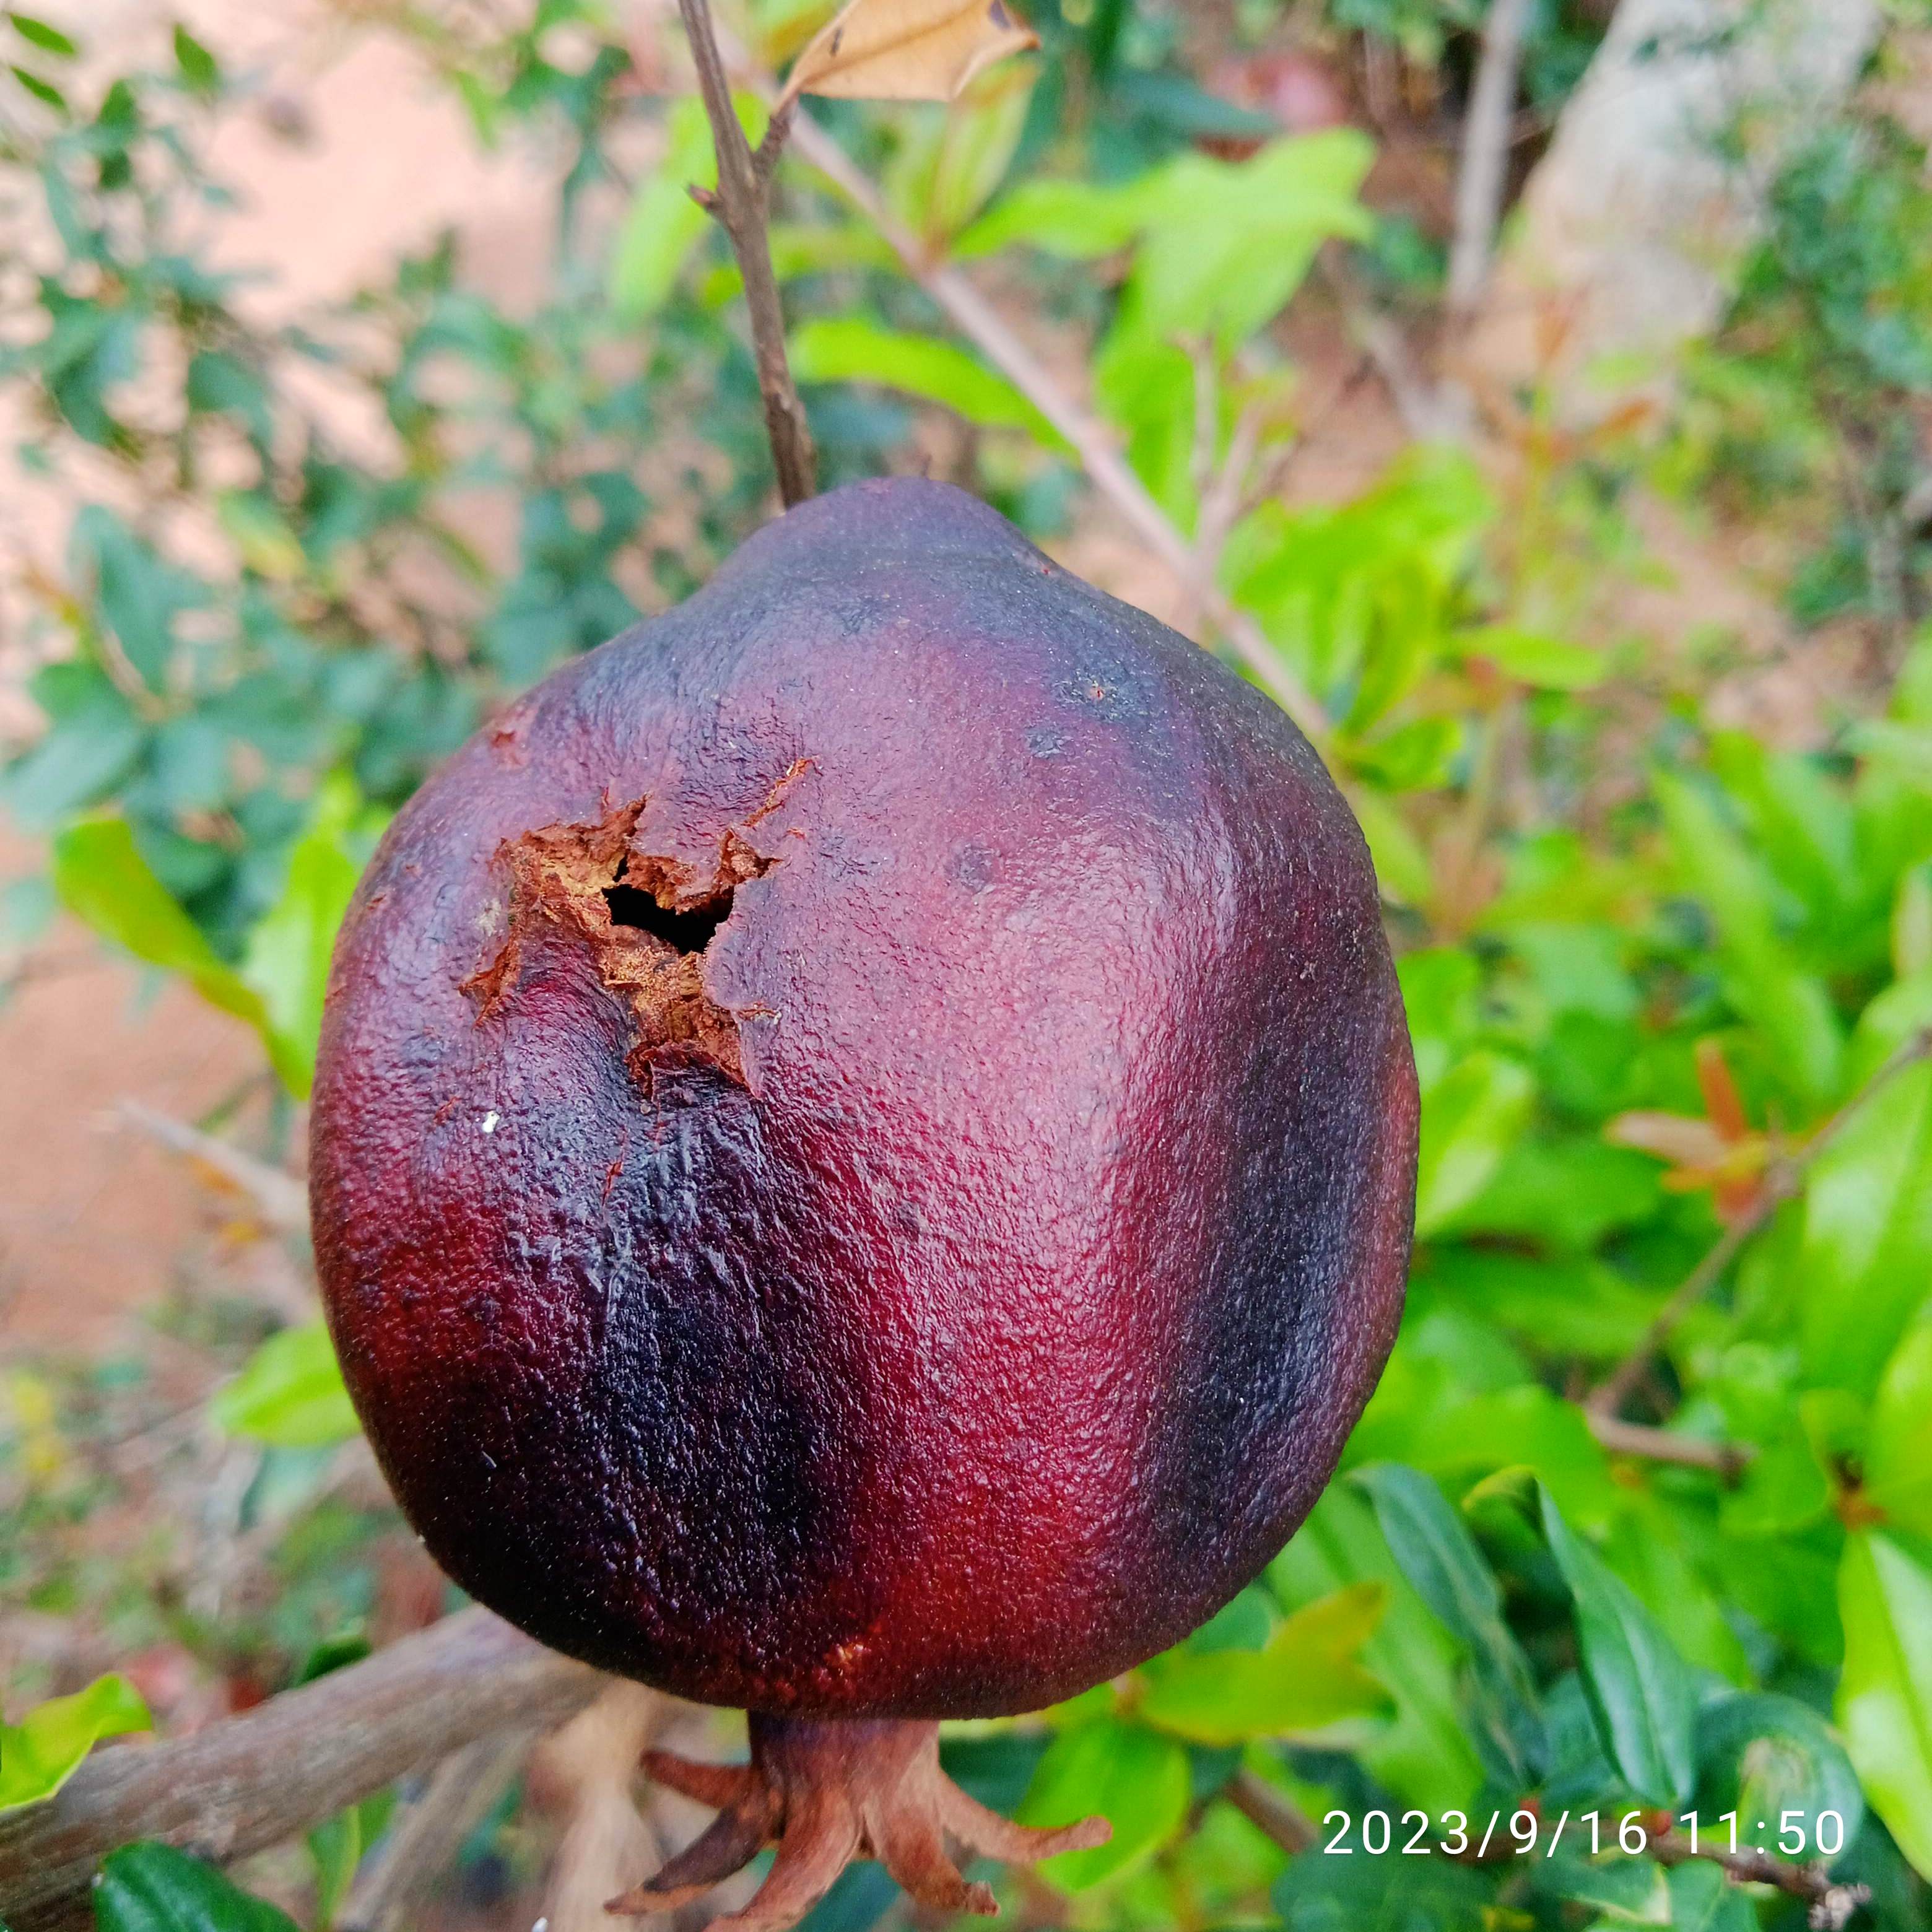
Label: Alternaria